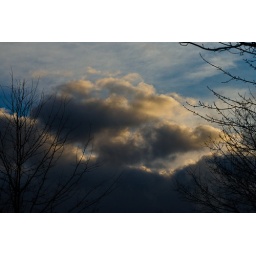
Storm clouds forming in a blue sky